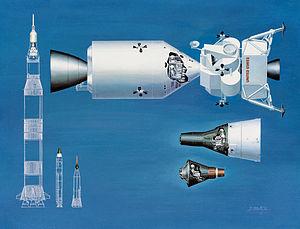
Le module de commande et de service Apollo est le véhicule spatial du programme Apollo conçu pour transporter les trois astronautes durant leur mission entre la Terre et la Lune. Sa conception démarre en 1961 au lancement du programme Apollo ; il a effectué son premier vol avec équipage en 1968 et son dernier dans le cadre de la mission Apollo-Soyouz en 1975. Pesant plus de 30 tonnes, il est pratiquement 10 fois plus lourd que le vaisseau Gemini de la génération précédente. La masse supplémentaire est en grande partie représentée par le moteur et les ergols qui fournissent un delta-v de 2 800 m/s permettant au vaisseau de s'insérer en orbite lunaire puis de quitter cette orbite.
Le programme Apollo est le programme spatial de la NASA mené durant la période 1961 – 1972, qui a permis aux États-Unis d'envoyer pour la première fois des hommes sur la Lune. Il est lancé par le président John F. Kennedy le 25 mai 1961, essentiellement pour reconquérir le prestige américain mis à mal par les succès de l'astronautique soviétique, à une époque où la guerre froide entre les deux superpuissances battait son plein.
Le programme Mercury est le premier programme spatial américain à avoir envoyé un Américain dans l'espace. Il débute en 1958, quelques mois après la création de l'agence spatiale américaine NASA, et s'achève en 1963. Les objectifs du programme sont de placer un homme en orbite autour de la Terre, d'étudier les effets de l'impesanteur sur l'organisme humain et de mettre au point un système de récupération fiable du véhicule spatial et de son équipage.
Le vaisseau spatial Gemini est le deuxième type de véhicule spatial américain mis au point par la NASA pour ses missions habitées. Il est développé dans le cadre du programme Gemini dont l'objectif principal est de répéter et mettre au point les différentes manœuvres orbitales que devront effectuer les équipages du programme Apollo : changement d'orbite, rendez-vous entre deux vaisseaux, sortie extra-véhiculaire et séjour de longue durée dans l'espace. Le vaisseau est utilisé au cours de 12 missions spatiales entre 1964 et 1966 dont dix avec équipage. Conçu initialement comme une évolution du vaisseau Mercury, il est à la fin un vaisseau radicalement différent. D'une masse de 3,85 tonnes, il peut emporter deux astronautes pour une mission de deux semaines. Il est équipé d'un radar pour les opérations de rendez-vous, d'un ordinateur de navigation et l'énergie est fournie par des piles à combustibles.